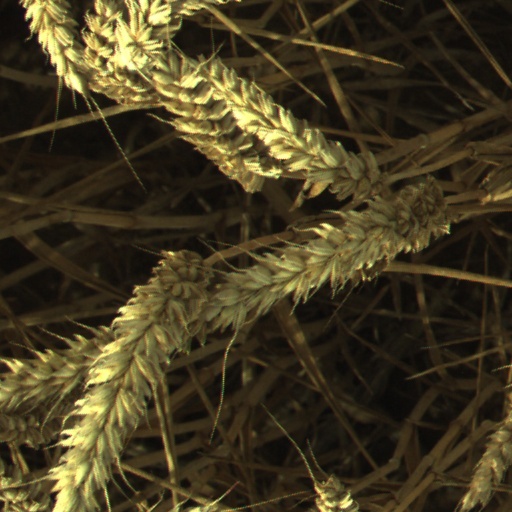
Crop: wheat